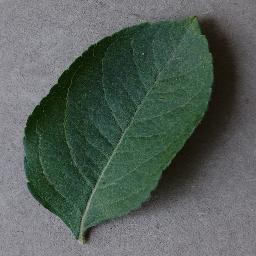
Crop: apple
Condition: healthy